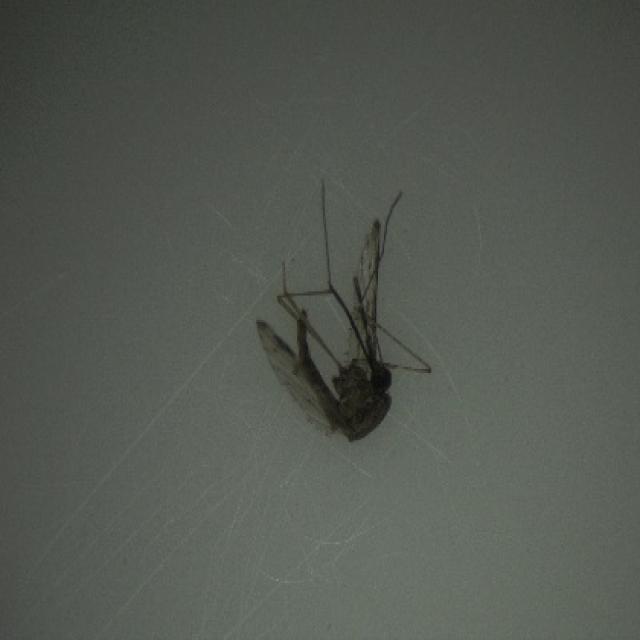
Species: anopheles_sinensis